Tasman Sea

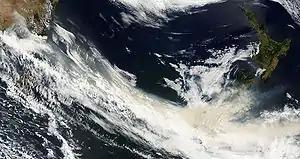
Smoke from the Black Saturday bushfires crosses the southern Tasman Sea

The Tasman Sea's midocean ridge developed between 85 and 55 million years ago as Australia and Zealandia broke apart during the breakup of supercontinent Gondwana. It lies roughly midway between the continental margins of Australia and Zealandia. Much of Zealandia is submerged, so the ridge runs much closer to the Australian coast than New Zealand's.